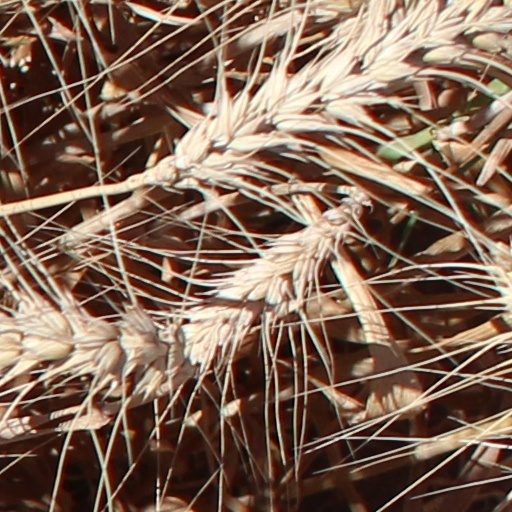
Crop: wheat